Aud Marit Wiig

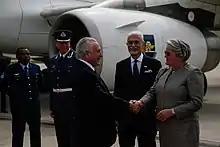
Aud Marit Wiig on the right (2017)

She was born in Mandal, and was a cand.philol. by education. She started working for the Norwegian Ministry of Foreign Affairs in 1983. She served in the Norwegian embassy in Pretoria from 1996 to 2001, and as head of department in the Ministry of Foreign Affairs from 2001 to 2004. From 2004 to 2007 she was the executive director of the African Development Bank. She then served as the Norwegian ambassador to Pakistan from 2007 to 2008, and as deputy under-secretary of state in the Ministry of Foreign Affairs from 2009.